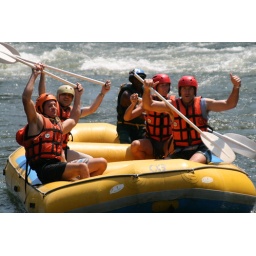
I'm at the back in the blue t-shirt and white helmet